Horse

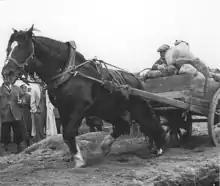
Finnhorse pulling a heavy wagon

The concept of purebred bloodstock and a controlled, written breed registry has come to be particularly significant and important in modern times. Sometimes purebred horses are incorrectly or inaccurately called "thoroughbreds". Thoroughbred is a specific breed of horse, while a "purebred" is a horse (or any other animal) with a defined pedigree recognized by a breed registry. Horse breeds are groups of horses with distinctive characteristics that are transmitted consistently to their offspring, such as conformation, color, performance ability, or disposition. These inherited traits result from a combination of natural crosses and artificial selection methods. Horses have been selectively bred since their domestication. An early example of people who practiced selective horse breeding were the Bedouin, who had a reputation for careful practices, keeping extensive pedigrees of their Arabian horses and placing great value upon pure bloodlines. These pedigrees were originally transmitted via an oral tradition.